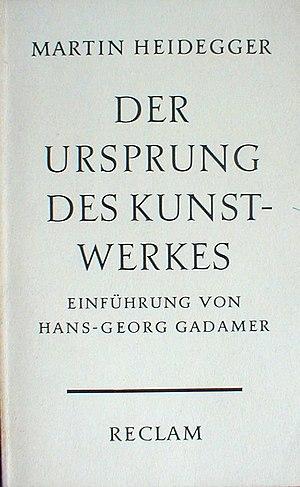
L'Origine de l'œuvre d'art est le titre d'une conférence prononcée par Martin Heidegger, une première fois à Fribourg-en-Brisgau en novembre 1935, traduite en édition bilingue, hors commerce par Emmanuel Martineau, renouvelée en janvier 1936 à l’Université de Zurich. Le texte définitif édité dans les Chemins qui ne mènent nulle part, en allemand les Holzwege, correspond à celui de trois conférences, assez différentes, prononcées ultérieurement les 17 et 24 novembre et le 4 décembre 1936 à l’université de Francfort, et traduit par Wolfgang Brokmeier.